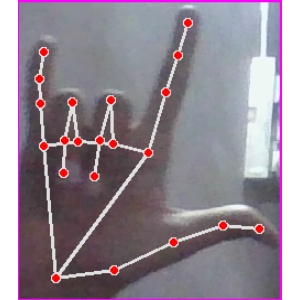
अक्षर: व